Threshing board

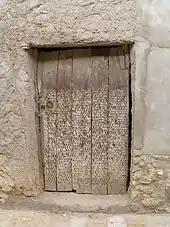
A Threshing board used as a door

In Western Europe, the barbarian invasions of Europe had detrimental effects upon agriculture, leading to the loss of many of the more advanced techniques, among them the threshing board, which was completely alien to Germanic tradition. The eastern Mediterranean areas, on the other hand, continued the use of the threshing board, passing into the Muslim culture, where it took deep root.